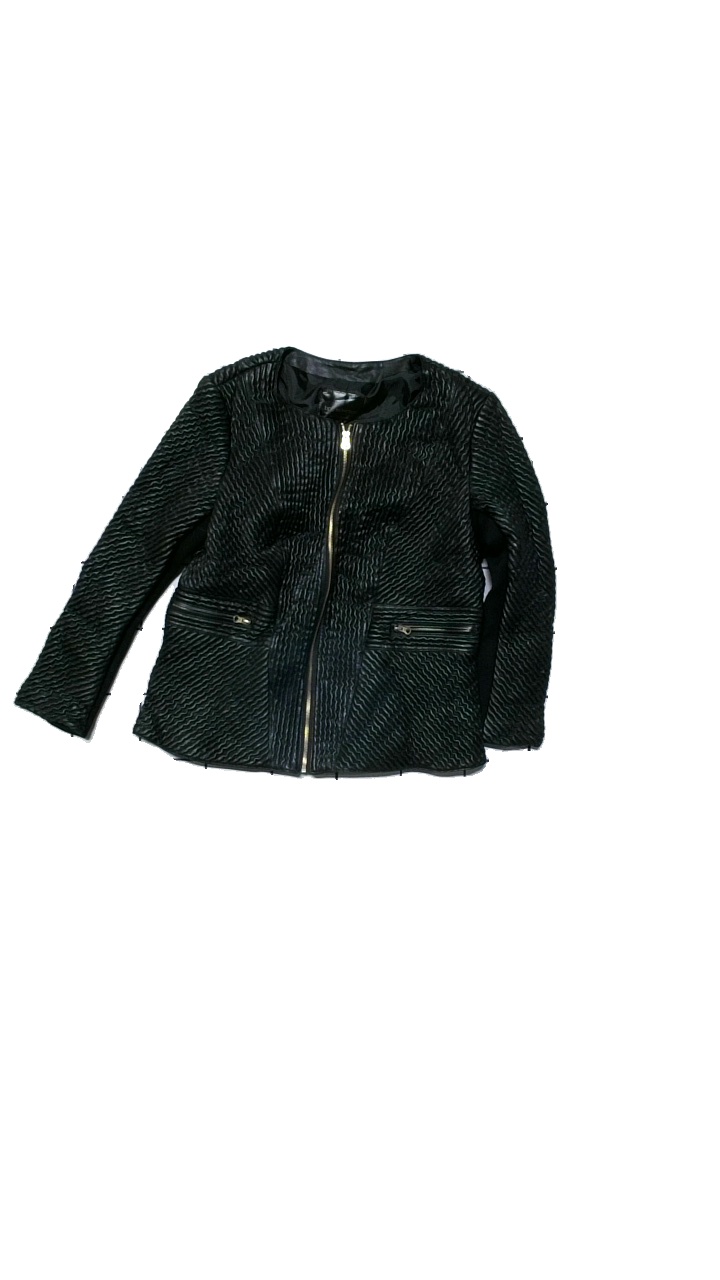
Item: Jacket (Ladies)
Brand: Bpc Selection
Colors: Black
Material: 92% polyester, 8% elastane
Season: Spring
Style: Leather
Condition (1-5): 4
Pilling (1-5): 2
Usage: Reuse
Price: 50-100